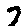
Label: 7